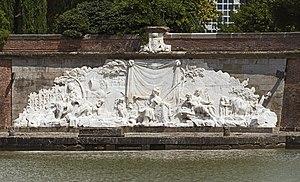
Le port de l'Embouchure est l'un des deux ports fluviaux de Toulouse situés sur le canal du Midi, l'autre étant le port Saint-Sauveur. Deux autres ports existaient sur le canal, le port des Minimes et le port Saint-Étienne, qui ont été remplacés par des voies sur berges.
Cet article recense les œuvres d'art dans l'espace public de Toulouse, en France.
Le bas-relief des Ponts-Jumeaux est un bas-relief en marbre de Carrare situé aux Ponts-Jumeaux à Toulouse, réalisé entre 1773 et 1775 par l'artiste toulousain François Lucas.